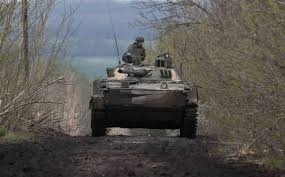
Label: Air Defense